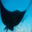
Label: ray